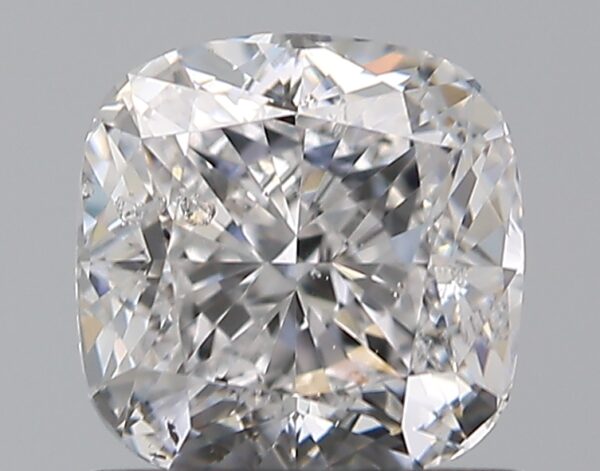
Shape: cushion
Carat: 1
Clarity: SI2
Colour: D
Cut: EX
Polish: EX
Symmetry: VG
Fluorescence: N
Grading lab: GIA
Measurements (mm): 5.57 x 5.51 x 3.75